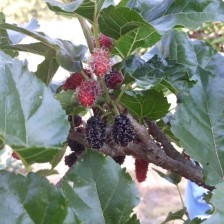
Variety: ChiangMai60